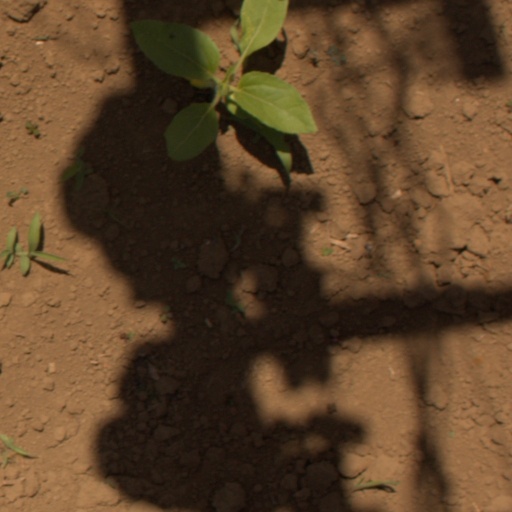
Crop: Jerusalem artichoke